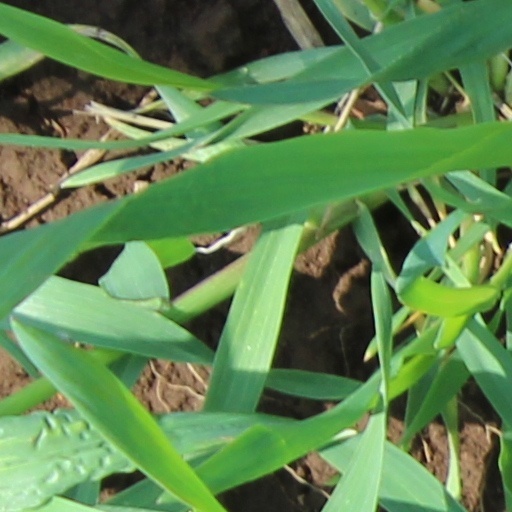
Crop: wheat